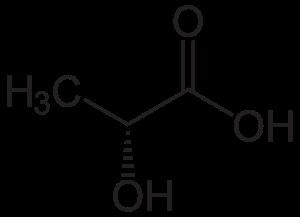
Les bactéries lactiques sont des bactéries à Gram positif, anaérobies partiellement tolérantes à l'oxygène, ne produisant pas en général de spores, se présentant sous formes de coques ou de bâtonnets et capables de fermenter les sucres en acide lactique. On les caractérise aussi par le faible contenu de leur ADN en paires de bases G-C guanine-cytosine sauf pour les bifidobactéries qui ont un taux supérieur à 50 % de GC. Elles ont pour habitat de nombreux milieux naturels et accompagnent l'activité humaine en tant que bactéries de la flore commensale des muqueuses et de la flore alimentaire.